John M. Bennett

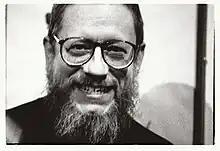
John M. Bennett in 1990

John M. Bennett (born 1942, in Chicago) is an American experimental text, sound, and visual poet.